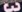
Number: 3